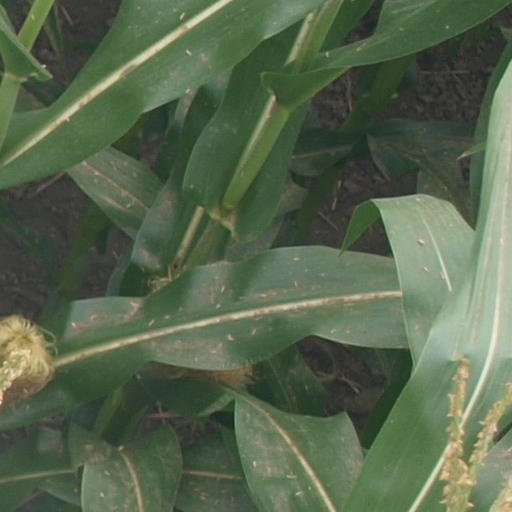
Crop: maize; corn